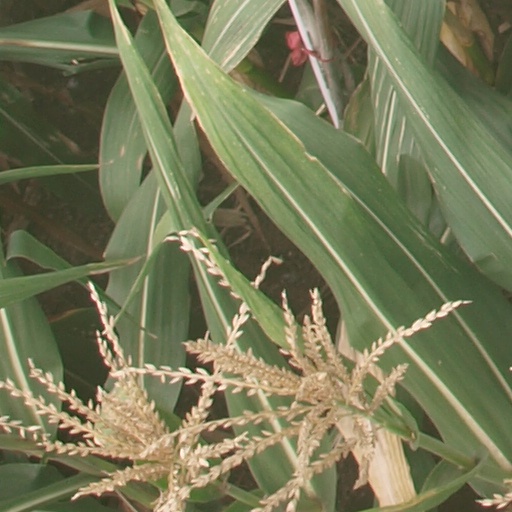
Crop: maize; corn